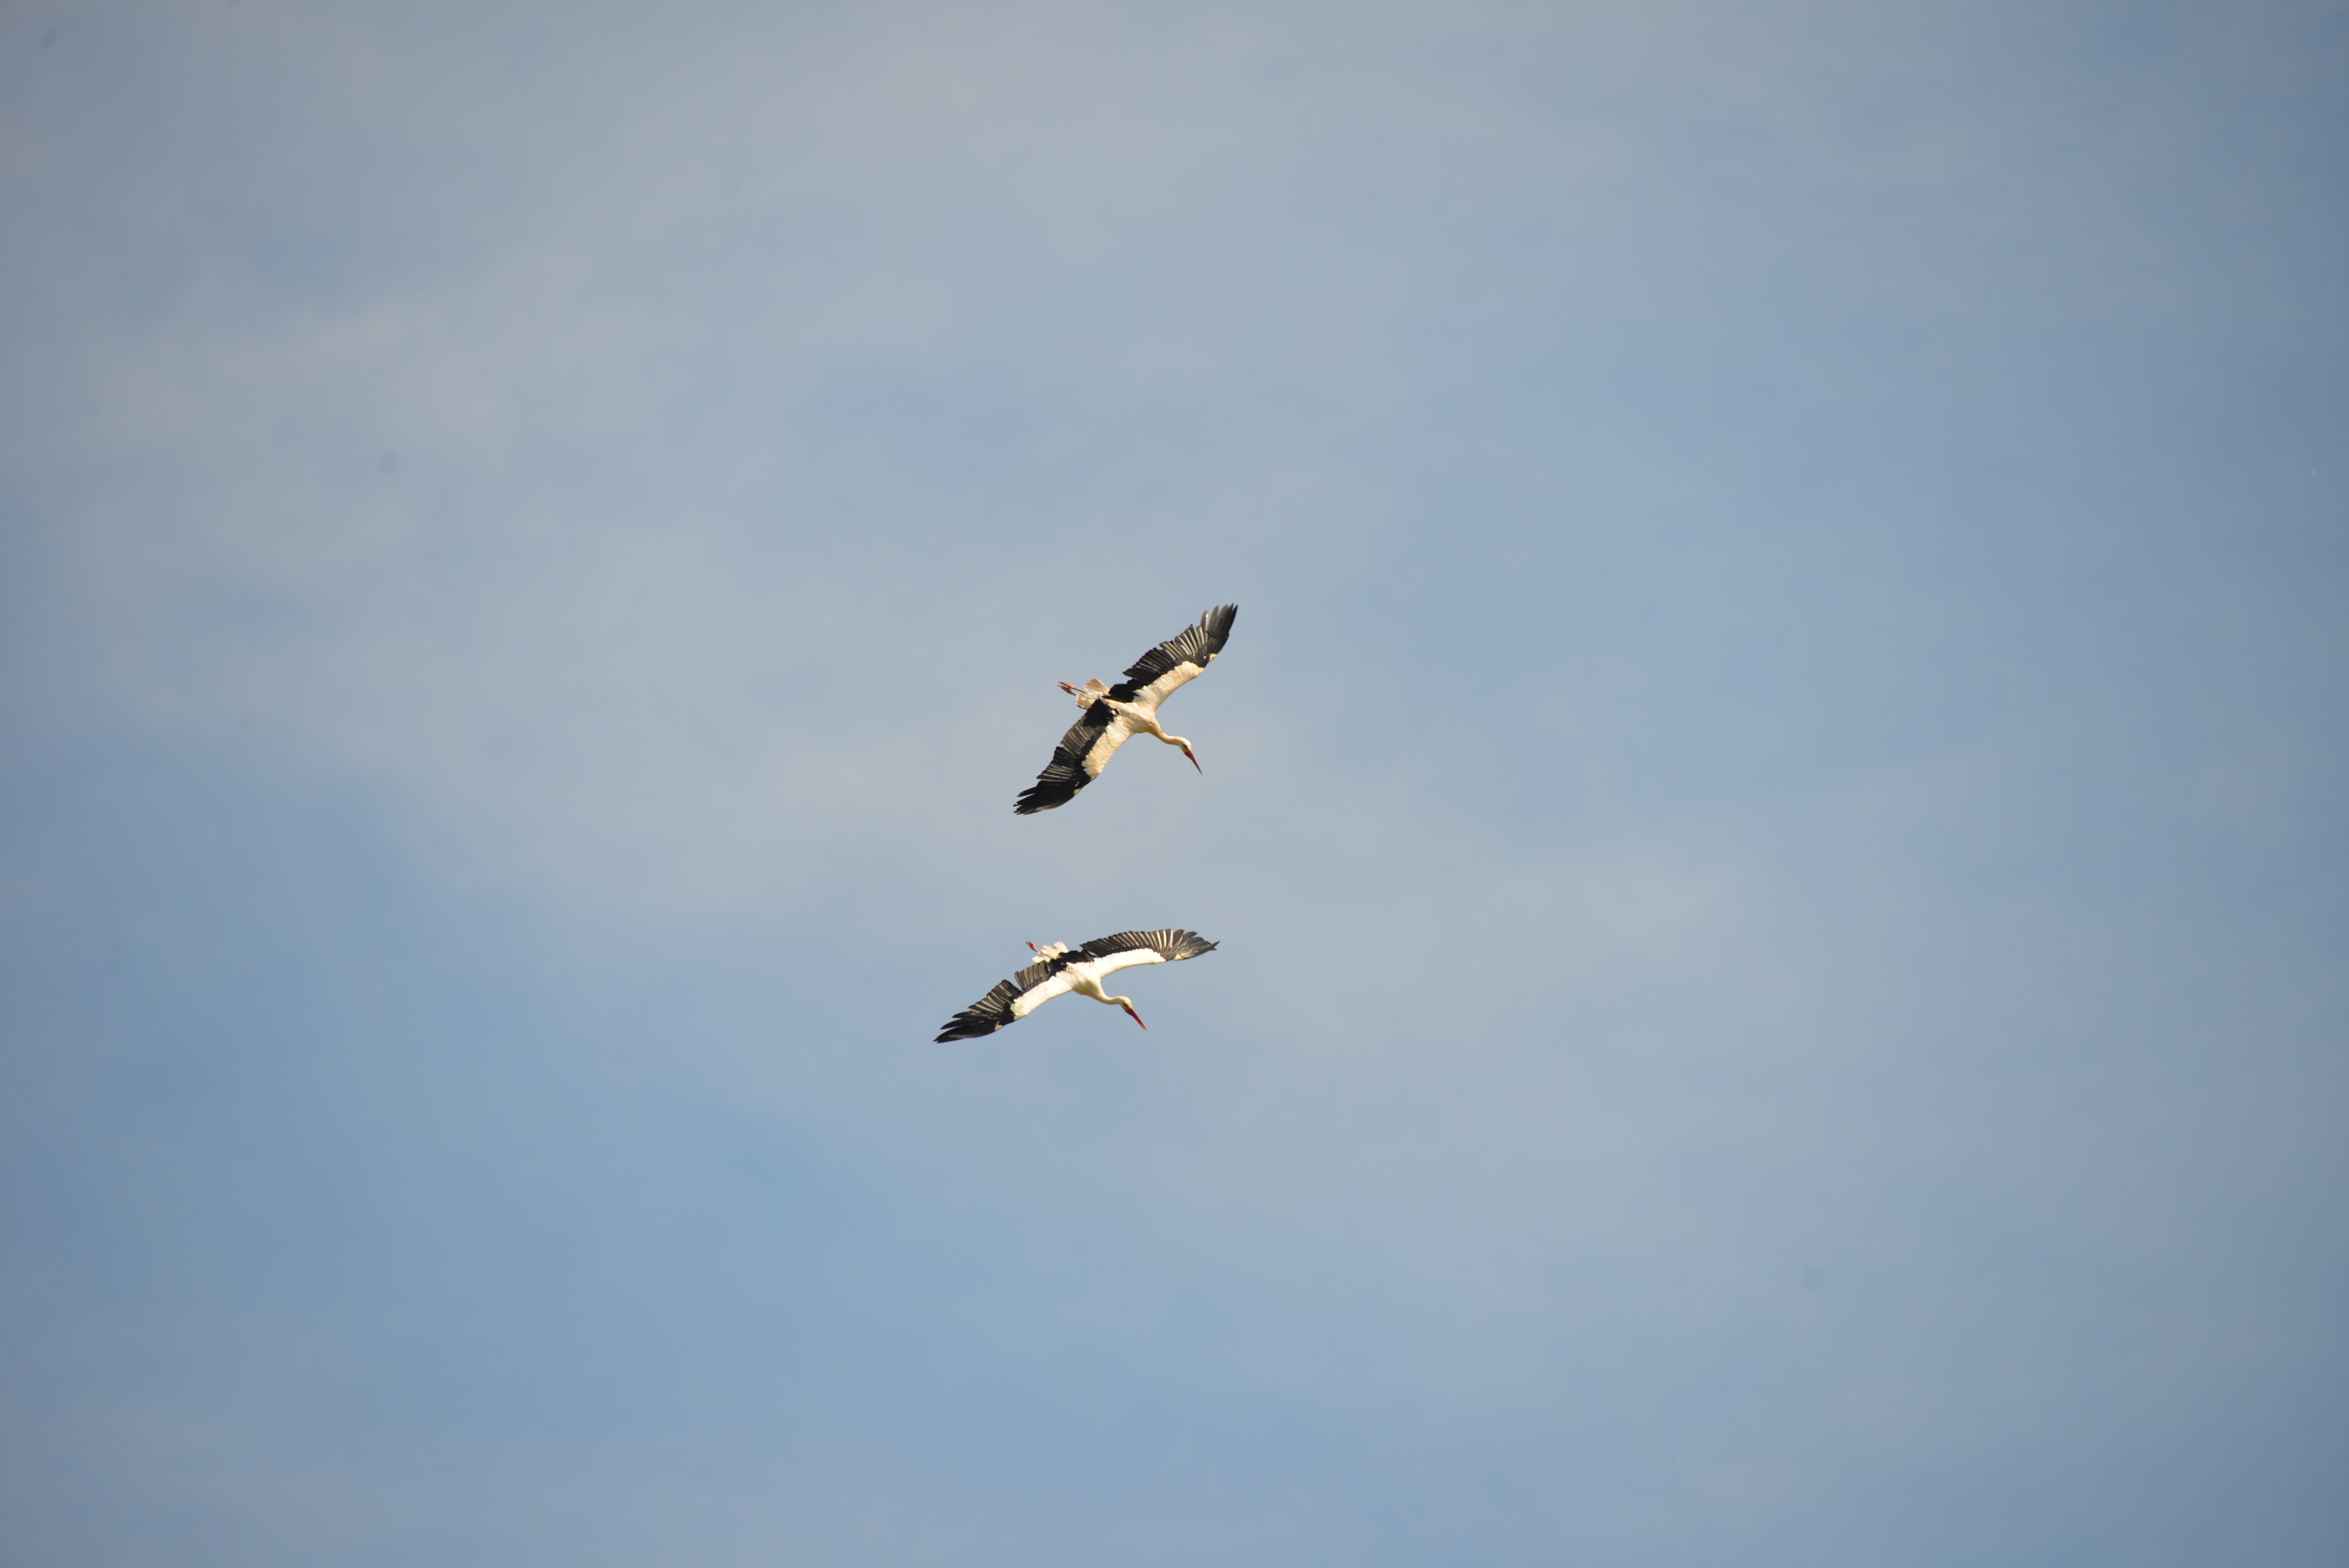
nature, bird, wing, sky, seabird, fly, summer, gull, flight, blue, birds, animals, vertebrate, white storks, storks, rattle stork, atmosphere of earth